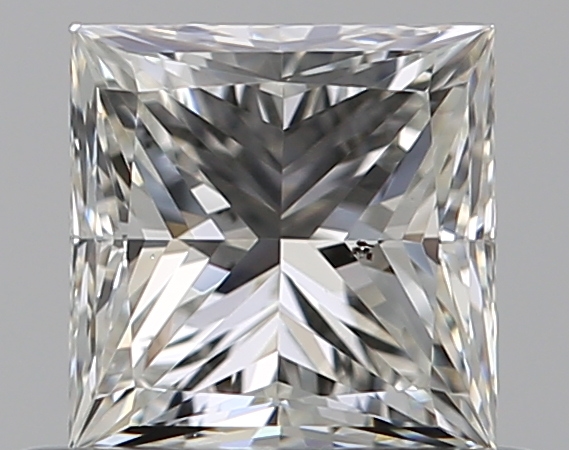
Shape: princess
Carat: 0.59
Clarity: SI1
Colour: H
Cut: EX
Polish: EX
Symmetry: VG
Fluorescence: N
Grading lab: GIA
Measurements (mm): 4.57 x 4.53 x 3.34